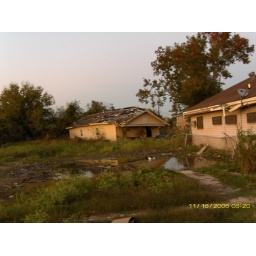
The front porch of the house in the back of the picture was at the end of the sidewalk just above the date. It just floated away.